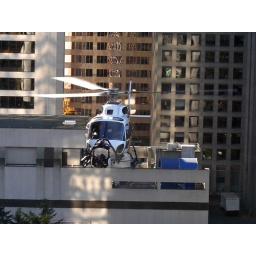
Fantastic Four 2, the Silver Surfer, movie set outside my office window in Vancouver, Canada